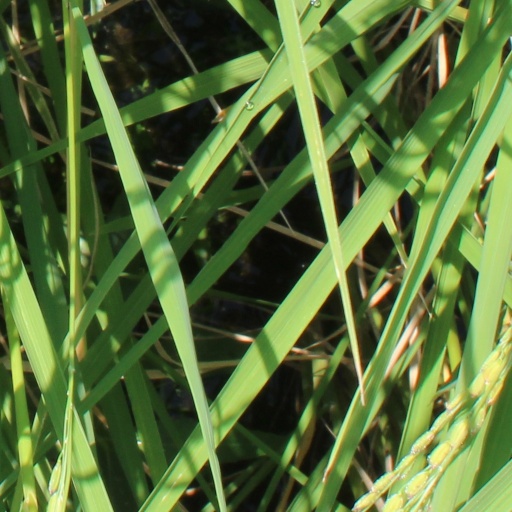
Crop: rice